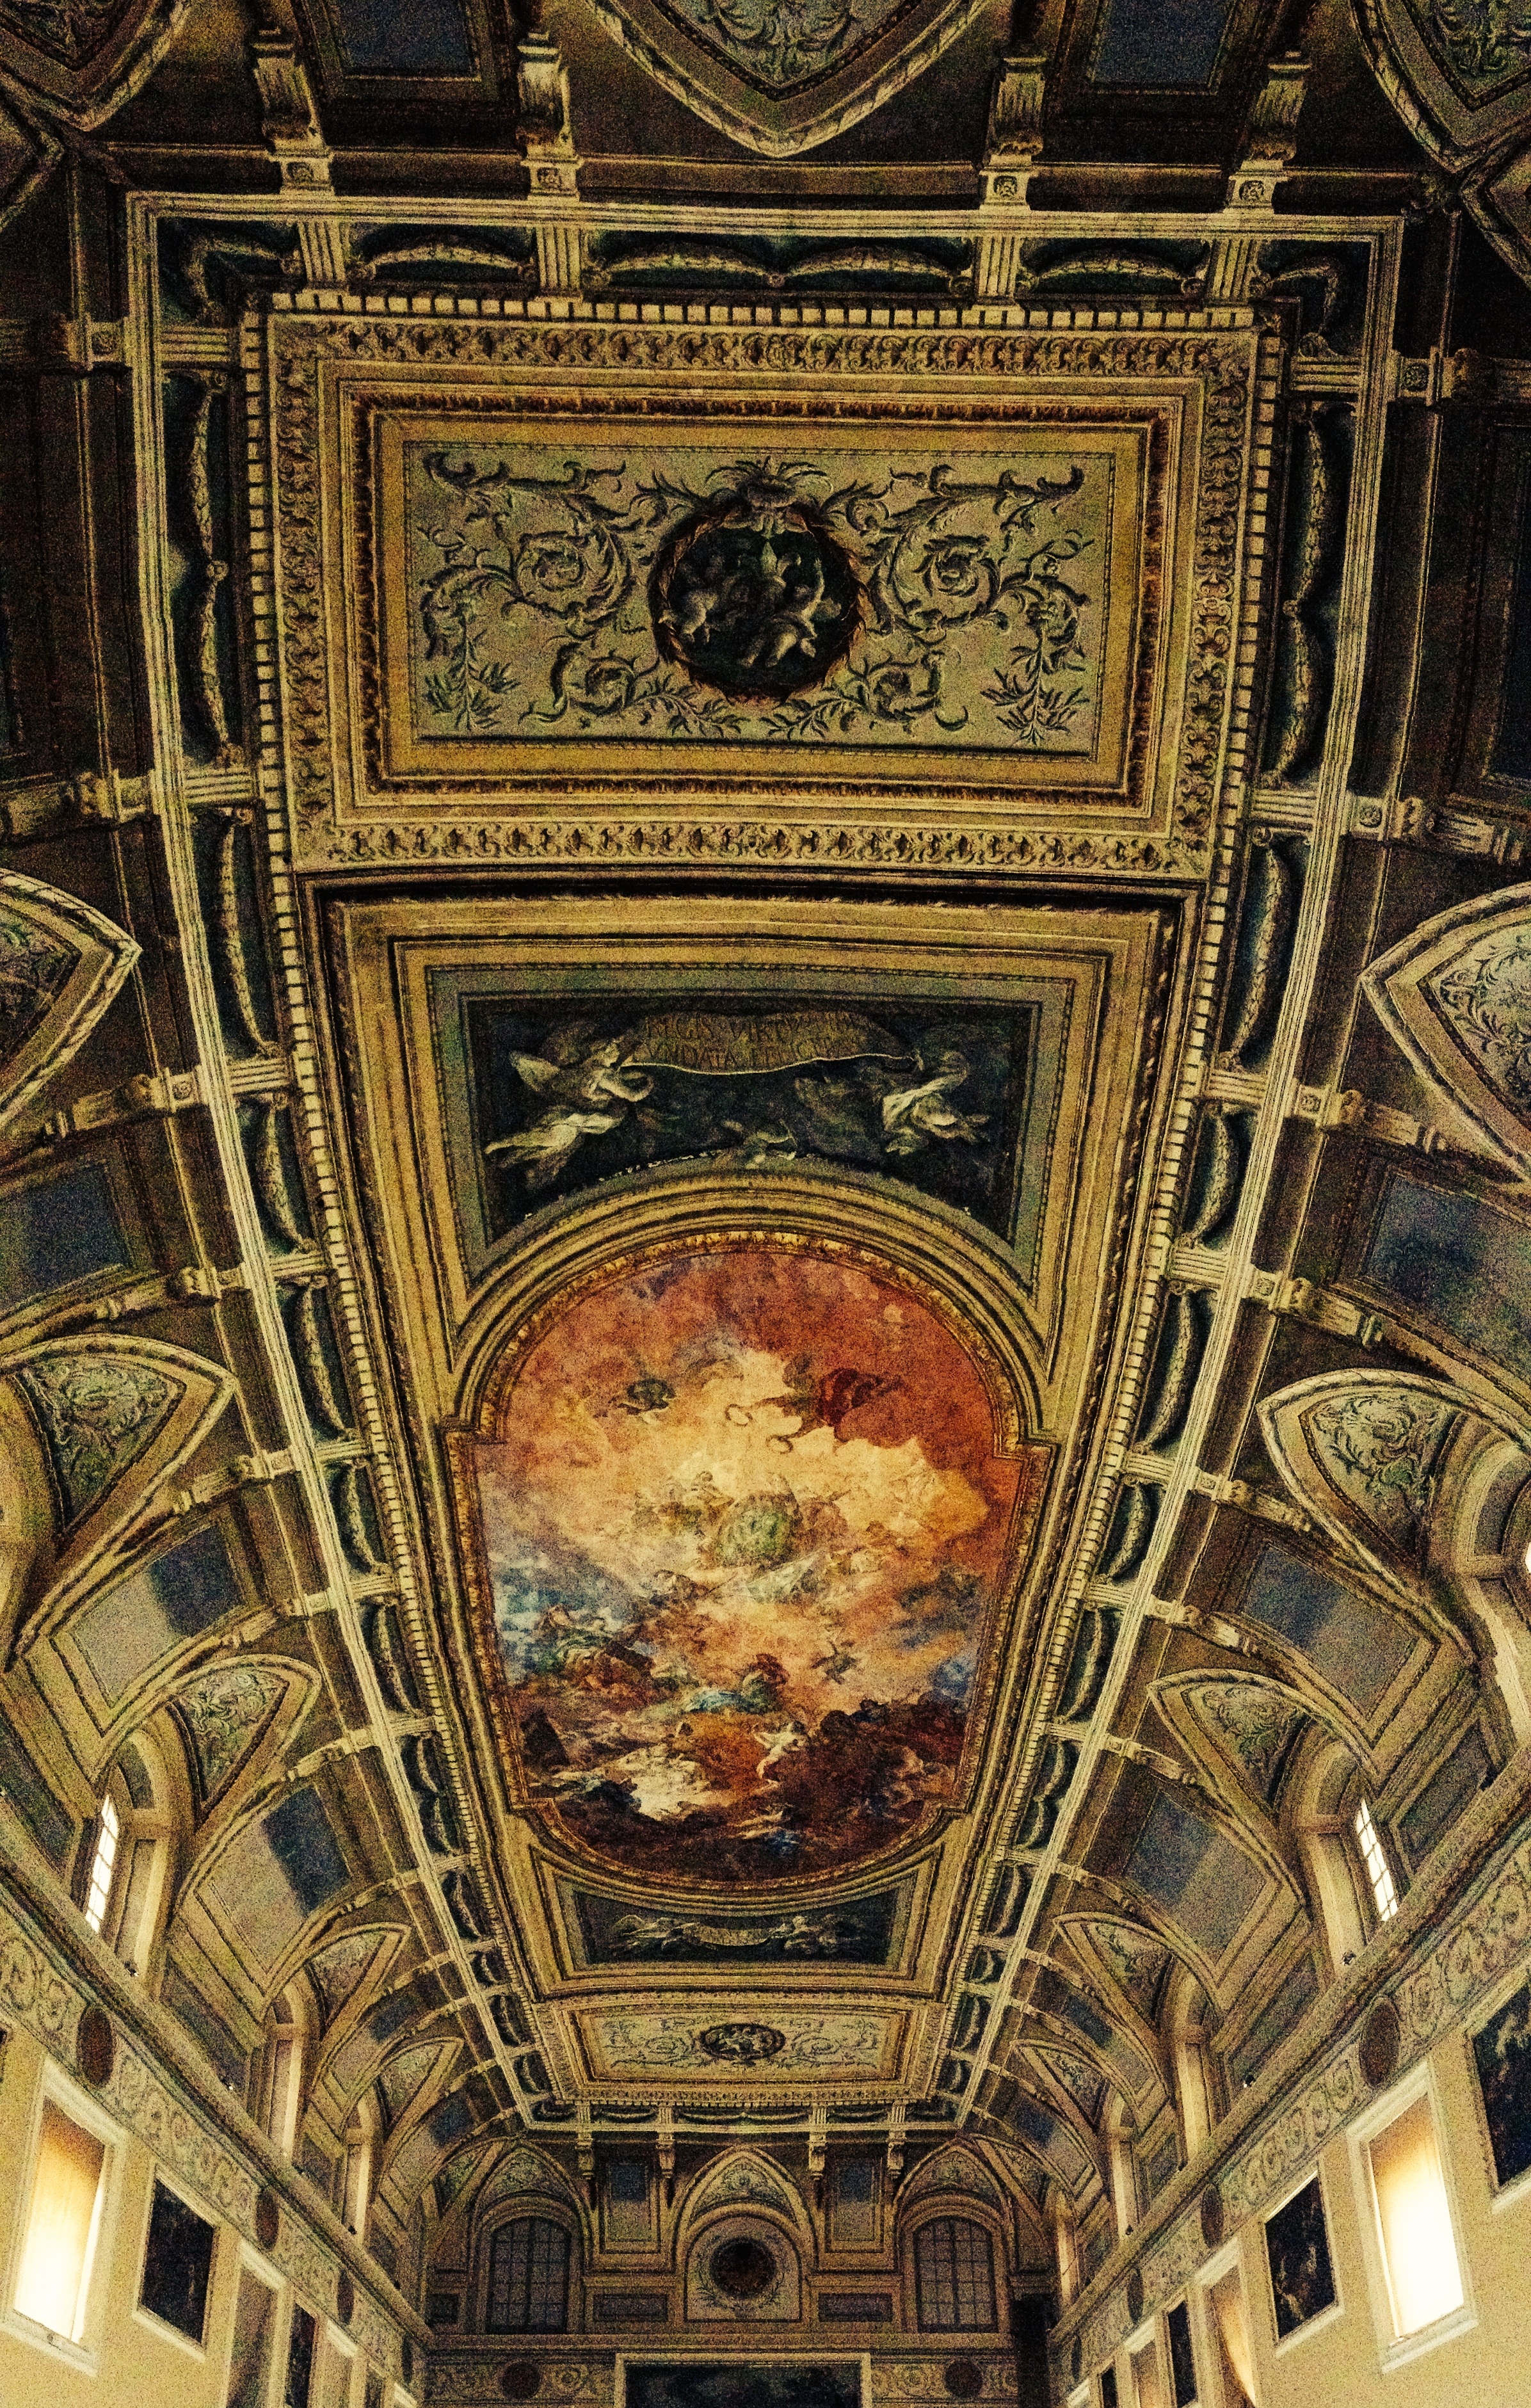
building, palace, church, cathedral, baptistery, symmetry, tourist attraction, basilica, dome, ancient rome, ancient history